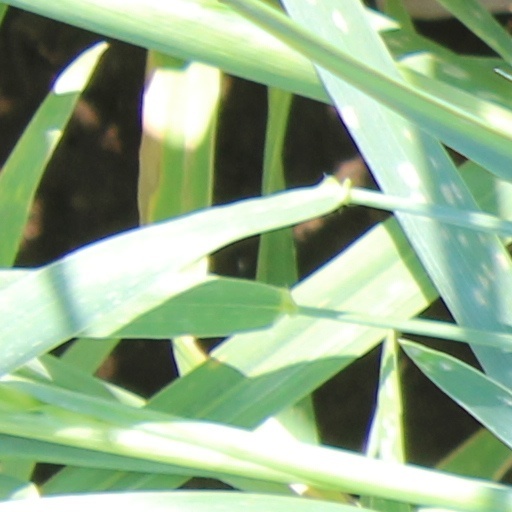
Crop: wheat